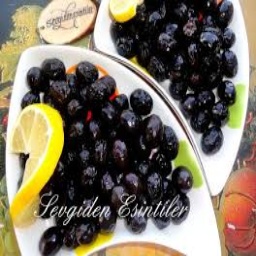
Label: black_olive